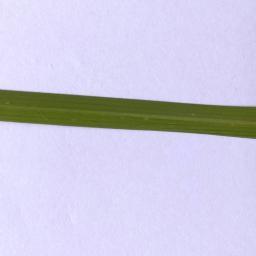
Label: Rice___Healthy